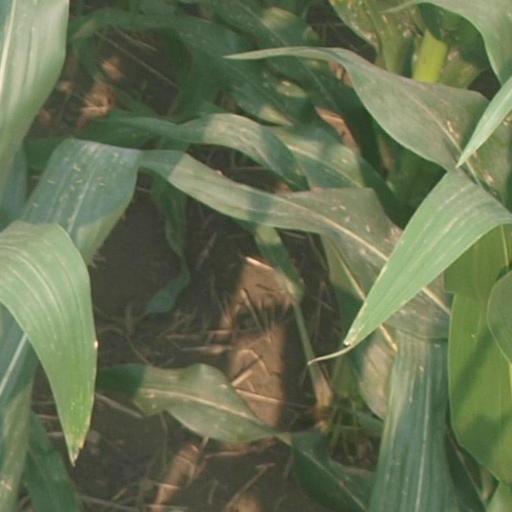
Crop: maize; corn